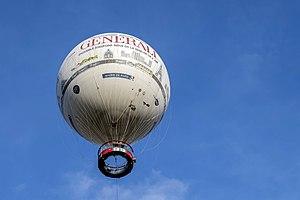
Le Ballon de Paris dans les airs.
Aerophile SAS est le leader mondial du ballon captif. C'est une entreprise française spécialisée dans le développement et l'exploitation de ballons captifs. Depuis sa création en 1993 l'entreprise a installé plus de 97 ballons captifs dans 35 pays et fait voyager 1 million de passagers à travers le monde.